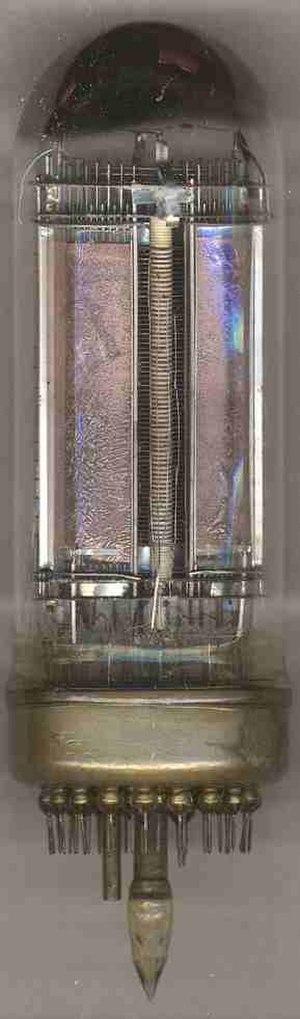
Le tube Selectron était une forme de mémoire vive d'ordinateur développée à partir de 1946 par Jan A. Rajchman et son équipe de la compagnie RCA sous la direction de Vladimir Zworykin, le père du téléviseur et de plusieurs autres inventions.